Mill Hill Old Railway Nature Reserve

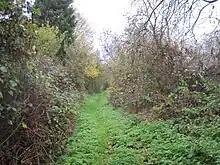

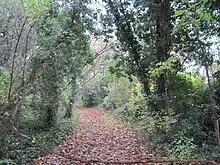

The reserve follows the route of the Highgate to Edgware line, closed in 1964, of the Edgware, Highgate and London Railway, between Deans Lane and Bunns Lane.